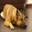
Label: dog